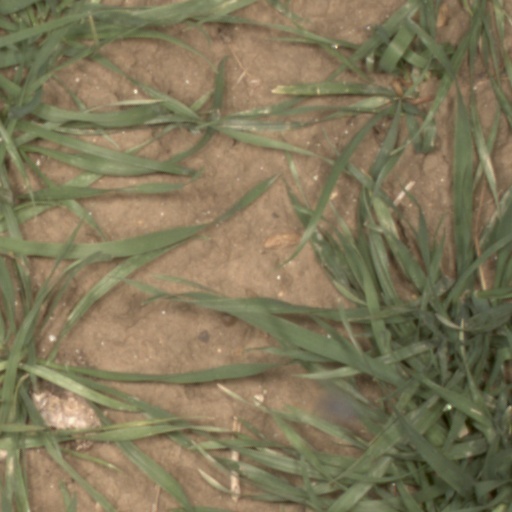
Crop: wheat